Chrysler Valiant (VG)

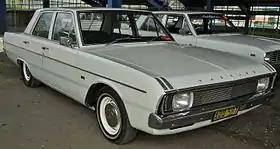
Chrysler Valiant sedan

The Chrysler Valiant (VG) is an automobile which was produced by Chrysler Australia from 1970 to 1971. It was the eighth Chrysler Valiant model to be produced in Australia.